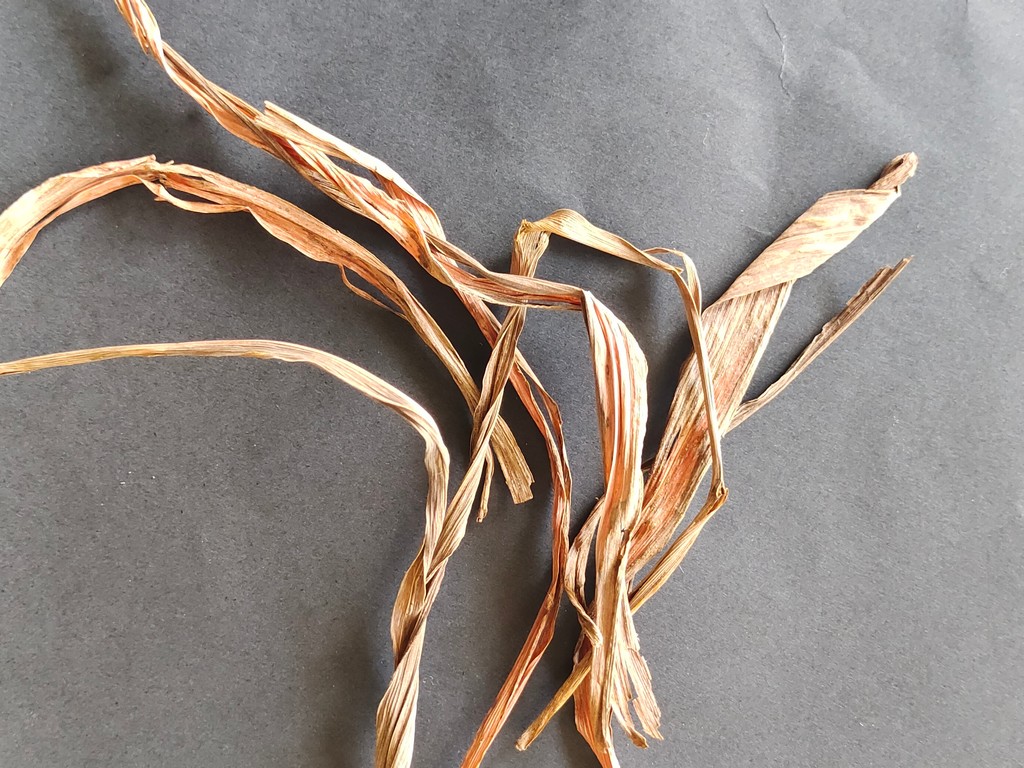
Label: Dried